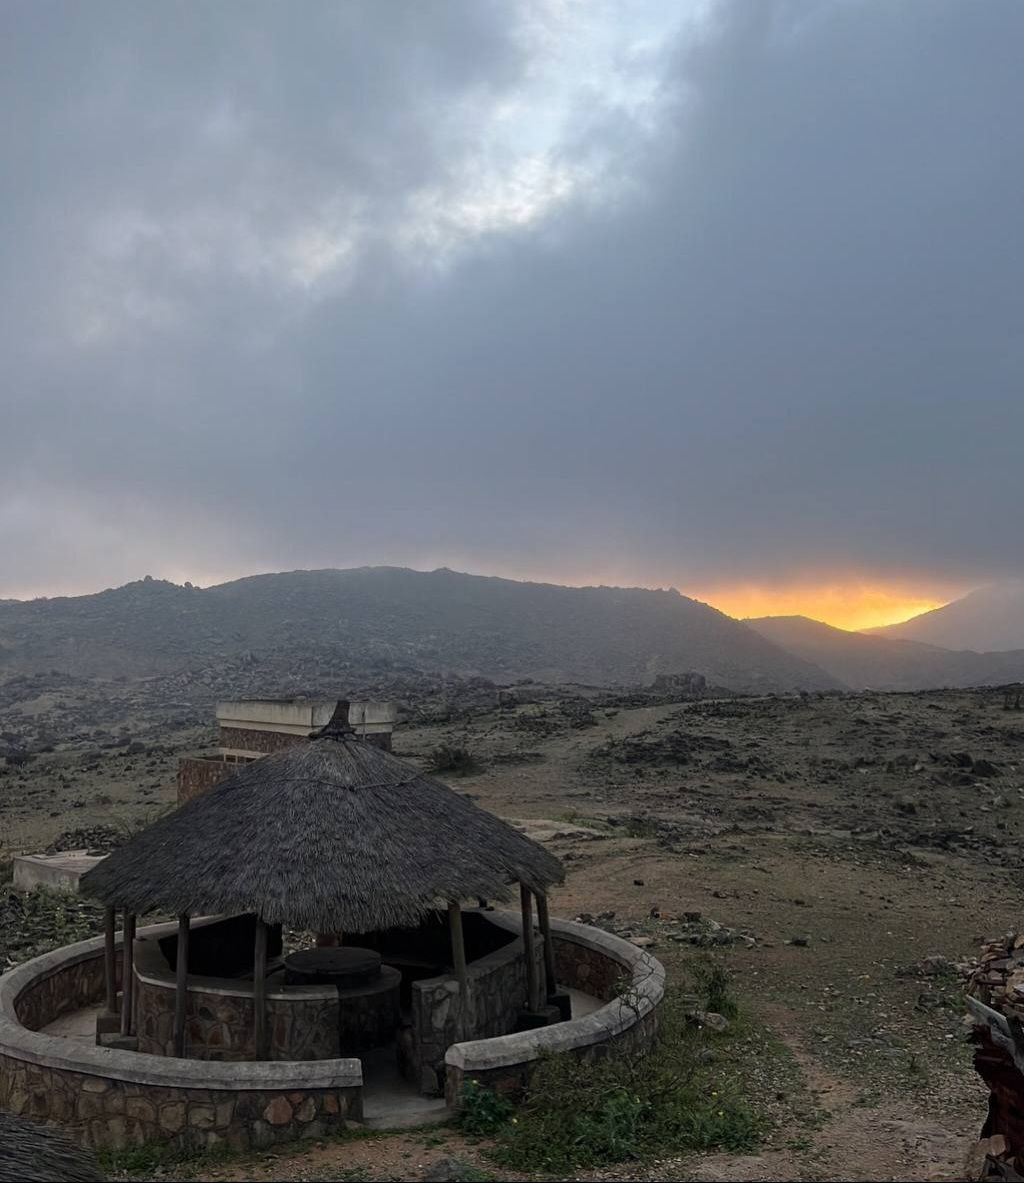
الوصف بالفصحى: هيكل دائري مسقوف بالقش مخصص للجلوس وقت غروب الشمس
الوصف بالعامية السودانية: جلسة دائرية مظللة بالقش في منطقة خلوية وقت الغروب
التصنيف: Public Spaces & Infrastructure
التصنيف الفرعي: Landscapes & nature